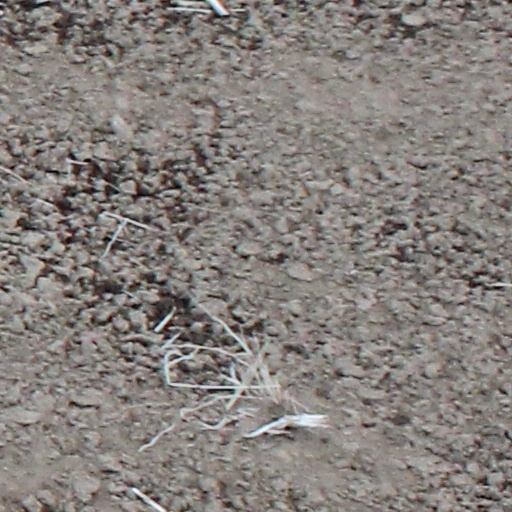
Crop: wheat